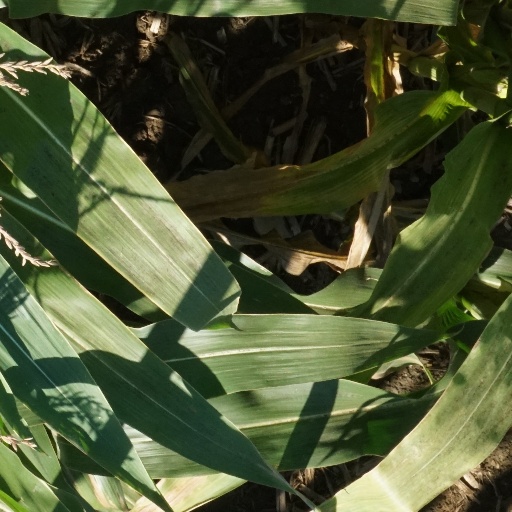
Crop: maize; corn